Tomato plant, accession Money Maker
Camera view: tilt-top (135 deg); turntable rotation: 120 degrees
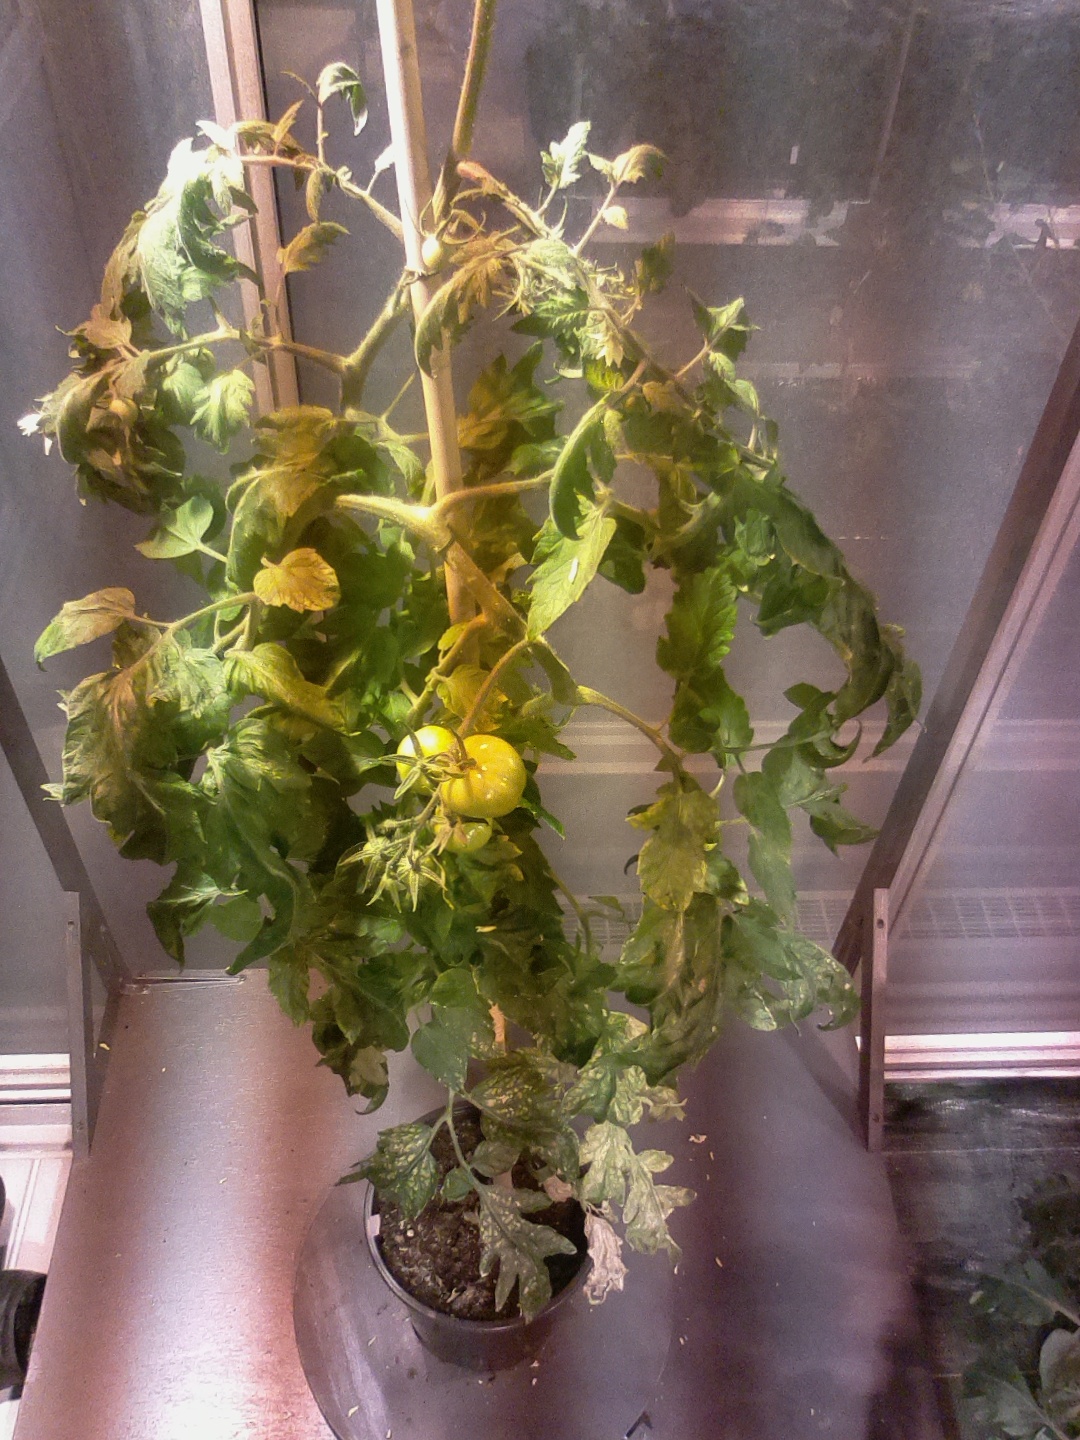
BBCH growth stage 75: 50%-60% of final fruit size